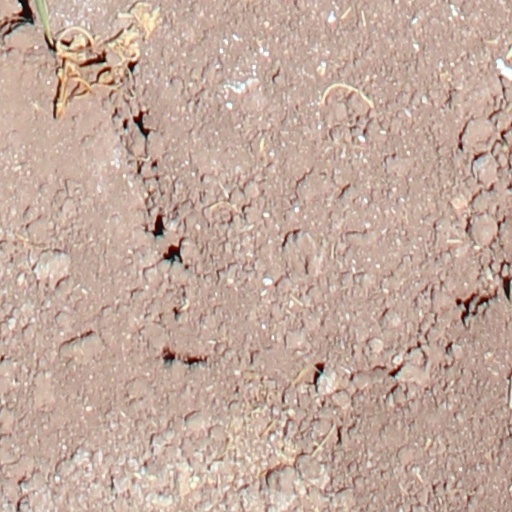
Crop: wheat